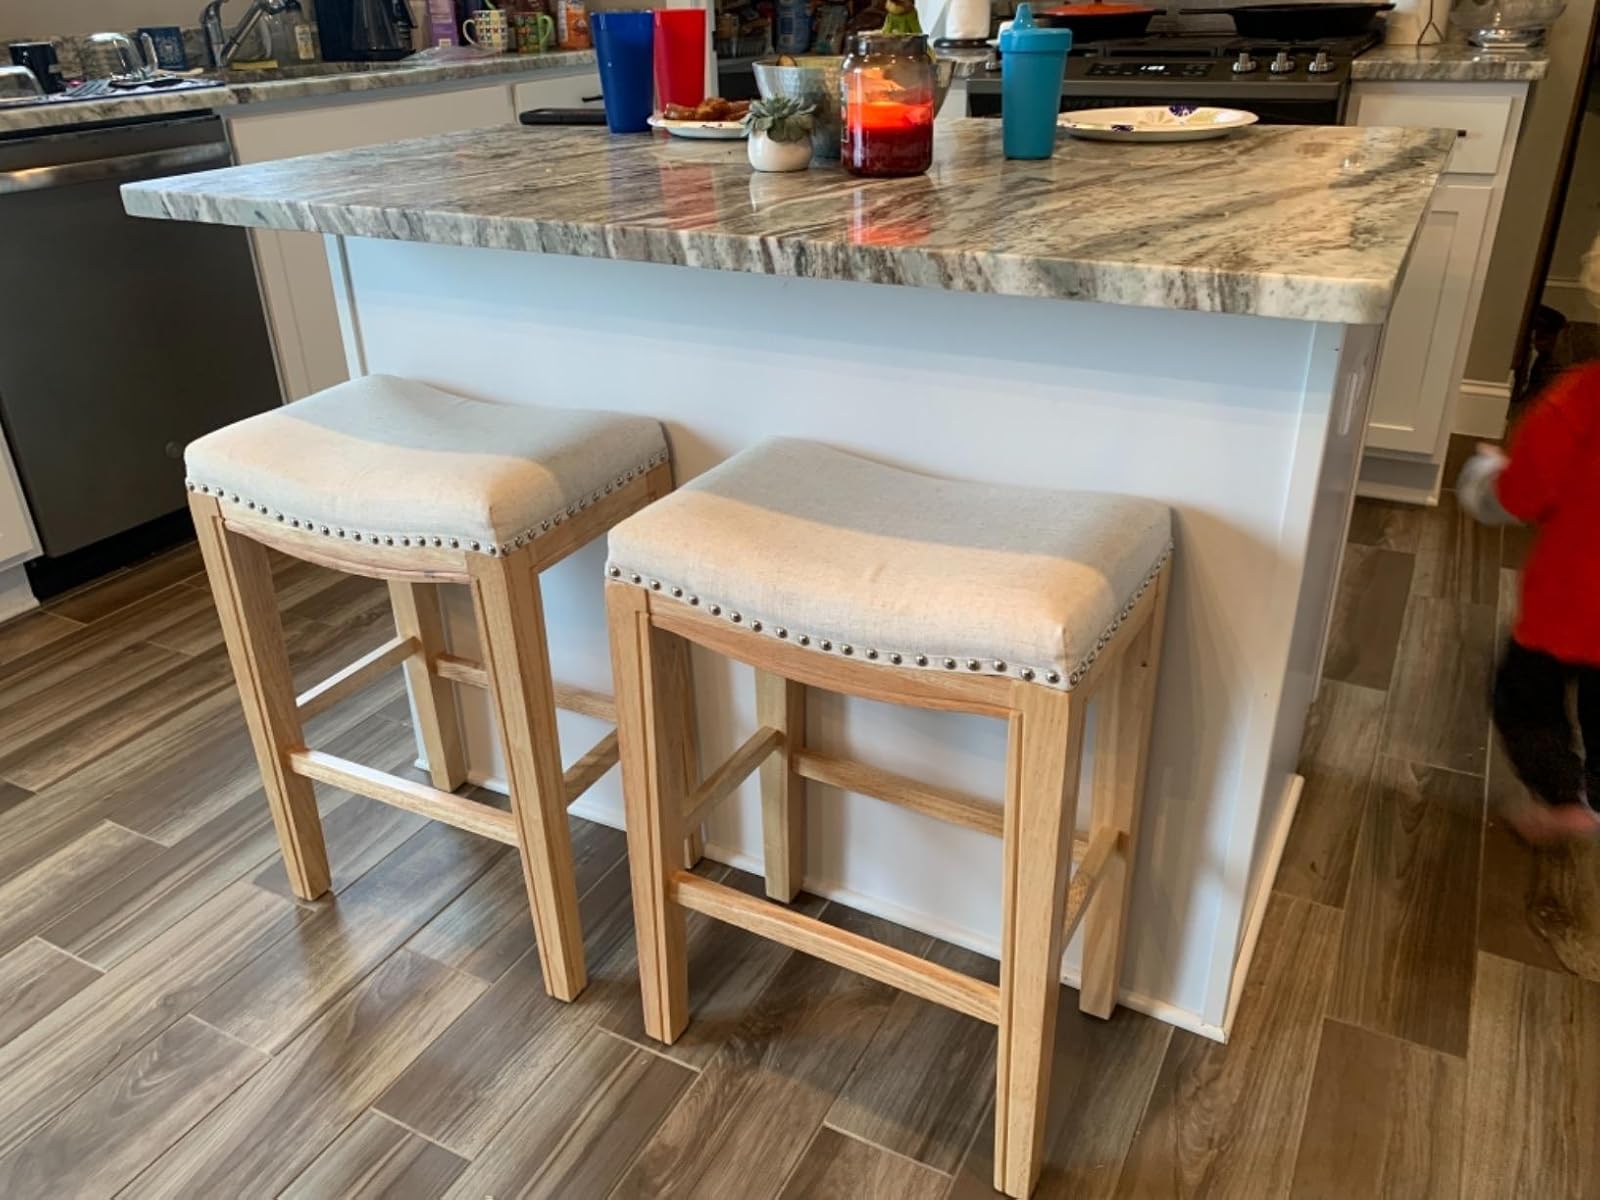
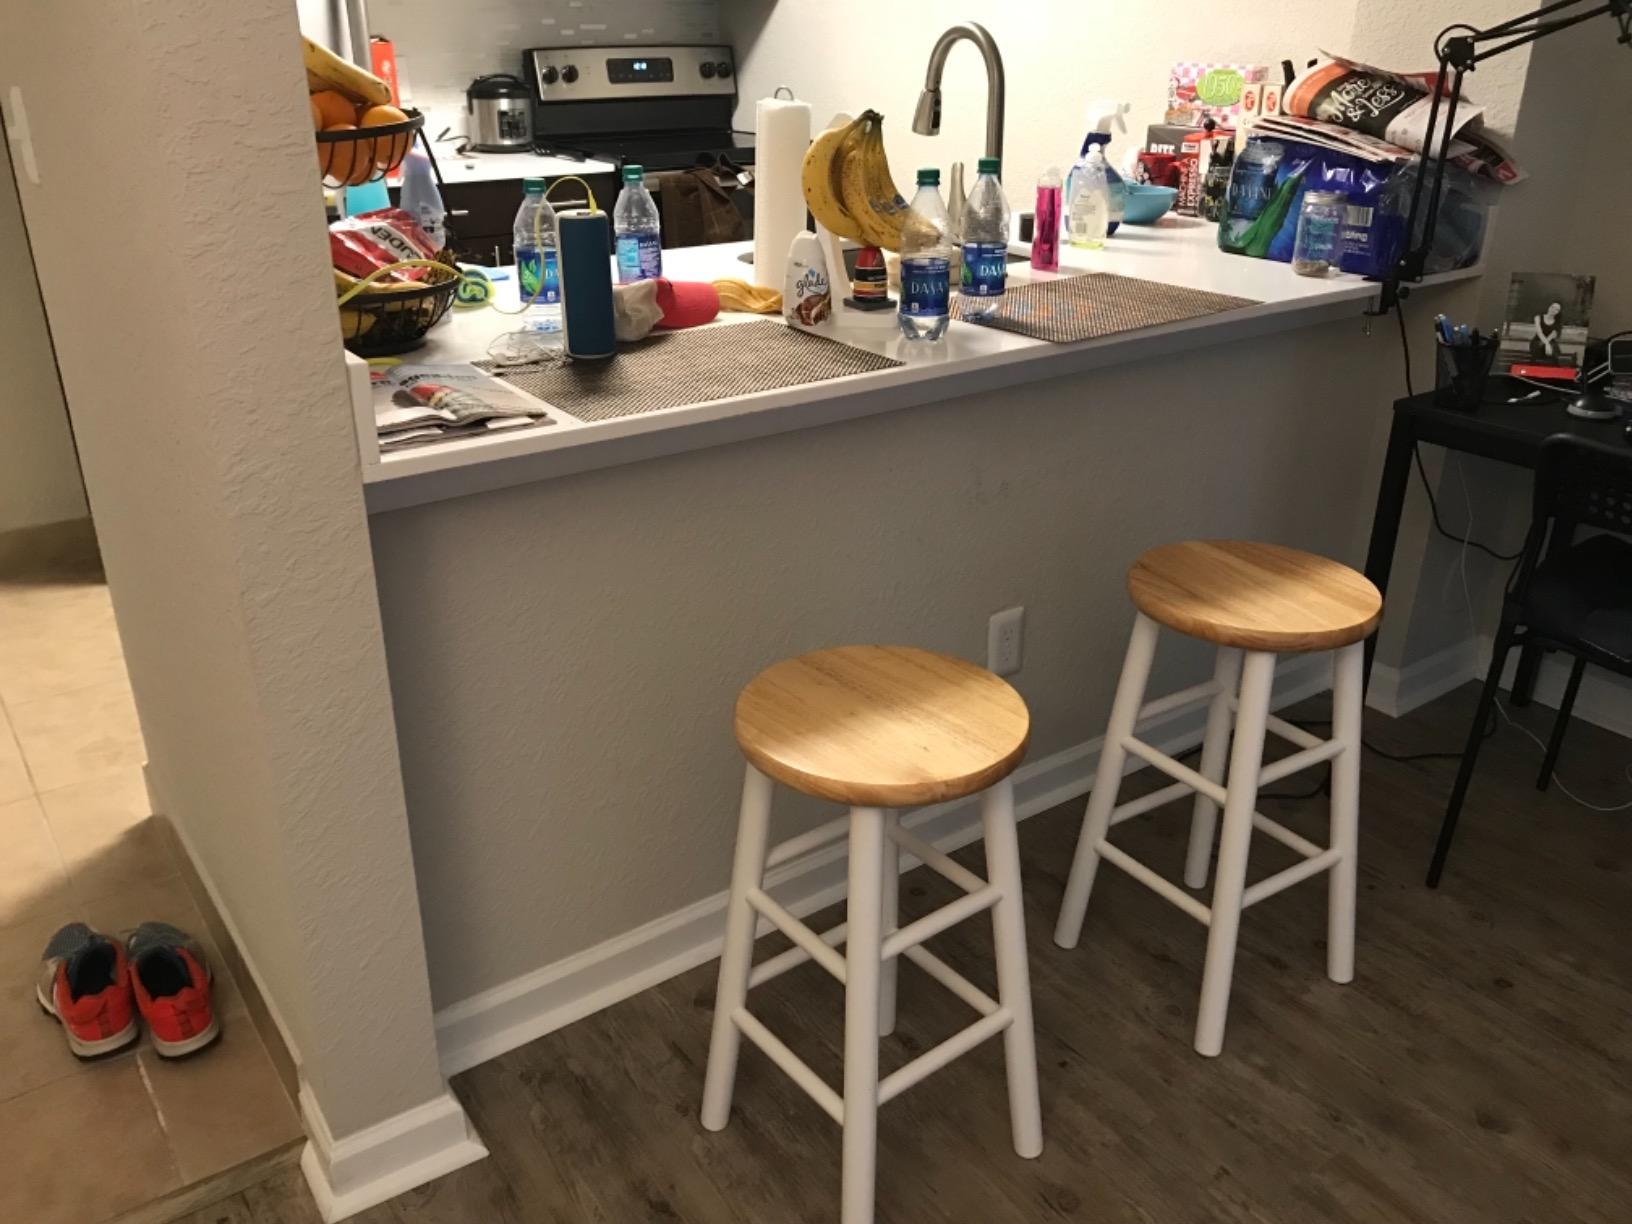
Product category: stool
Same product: no